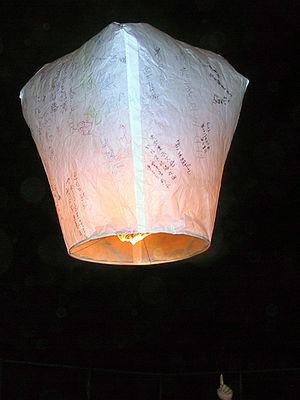
Un ballon est un aérostat non motorisé qui peut rester en sustentation dans l'air en raison de sa portance dans l'atmosphère terrestre. Un ballon peut être libre, se déplaçant avec le vent, ou amarré à un point fixe. Il est distinct d'un dirigeable, qui est un aérostat motorisé qui peut se propulser dans l'air d'une manière contrôlée.
Les lanternes célestes sont des ballons à air chaud traditionnels utilisés depuis plusieurs siècles en Asie du Sud-Est. Fonctionnant sur le même principe que la montgolfière, les lanternes célestes ressemblent à de gros lampions capables de s'envoler. Elles sont conçues à partir de papier de riz fixé sur un cercle de bambou, et disposent d'un brûleur en papier de cire, relié au cercle de bambou par deux ou quatre fils de métal. Une fois allumée, la flamme chauffe l'air contenu dans la lanterne, abaissant ainsi sa densité, ce qui a pour effet de faire s'élever la lanterne dans les airs. Les lanternes célestes sont conçues pour voler tant que le brûleur reste allumé, après quoi elles redescendent lentement vers le sol.